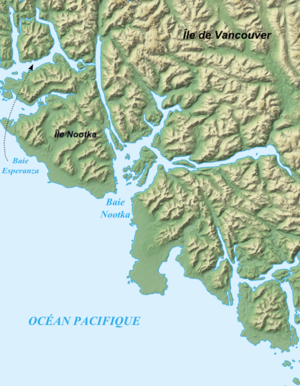
Le phare de Nootka est un phare situé à la pointe sud-est de l'île Nootka sur la côte ouest de l'île de Vancouver, dans le District régional de Strathcona, au Canada.
La baie de Nootka, parfois appelée fjord de Nootka ou passe de Nootka est un bras de mer de forme complexe, situé sur la côte ouest de l'île de Vancouver dans la région Nord-Ouest Pacifique d'Amérique du Nord. et qui est notamment connu pour avoir été à la fin du XVIIIᵉ siècle, le lieu d'une crise entre la Grande-Bretagne et l'Espagne au sujet du contrôle des territoires américains bordant le nord de l'océan Pacifique. Le nom de Nootka est également associé au traité entre la Grande-Bretagne et l'Espagne qui mettra fin à cette crise.